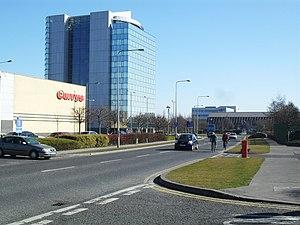
Blanchardstown est une banlieue de Dublin, Irlande. La ville compte 61 503 habitants en 2006. C'était à l'origine une ville de son propre droit, Blanchardstown est aujourd'hui une grande ville dans le Fingal. Blanchardstown est un centre régional administratif pour le comté avec Swords. De plus, Blanchardstown abrite également un institut de technologie. La zone couvre une grande partie de la zone de "Dublin 15". Blanchardstown abrite également le club des St. Brigids qui gagna le Dublin Championship en 2003.